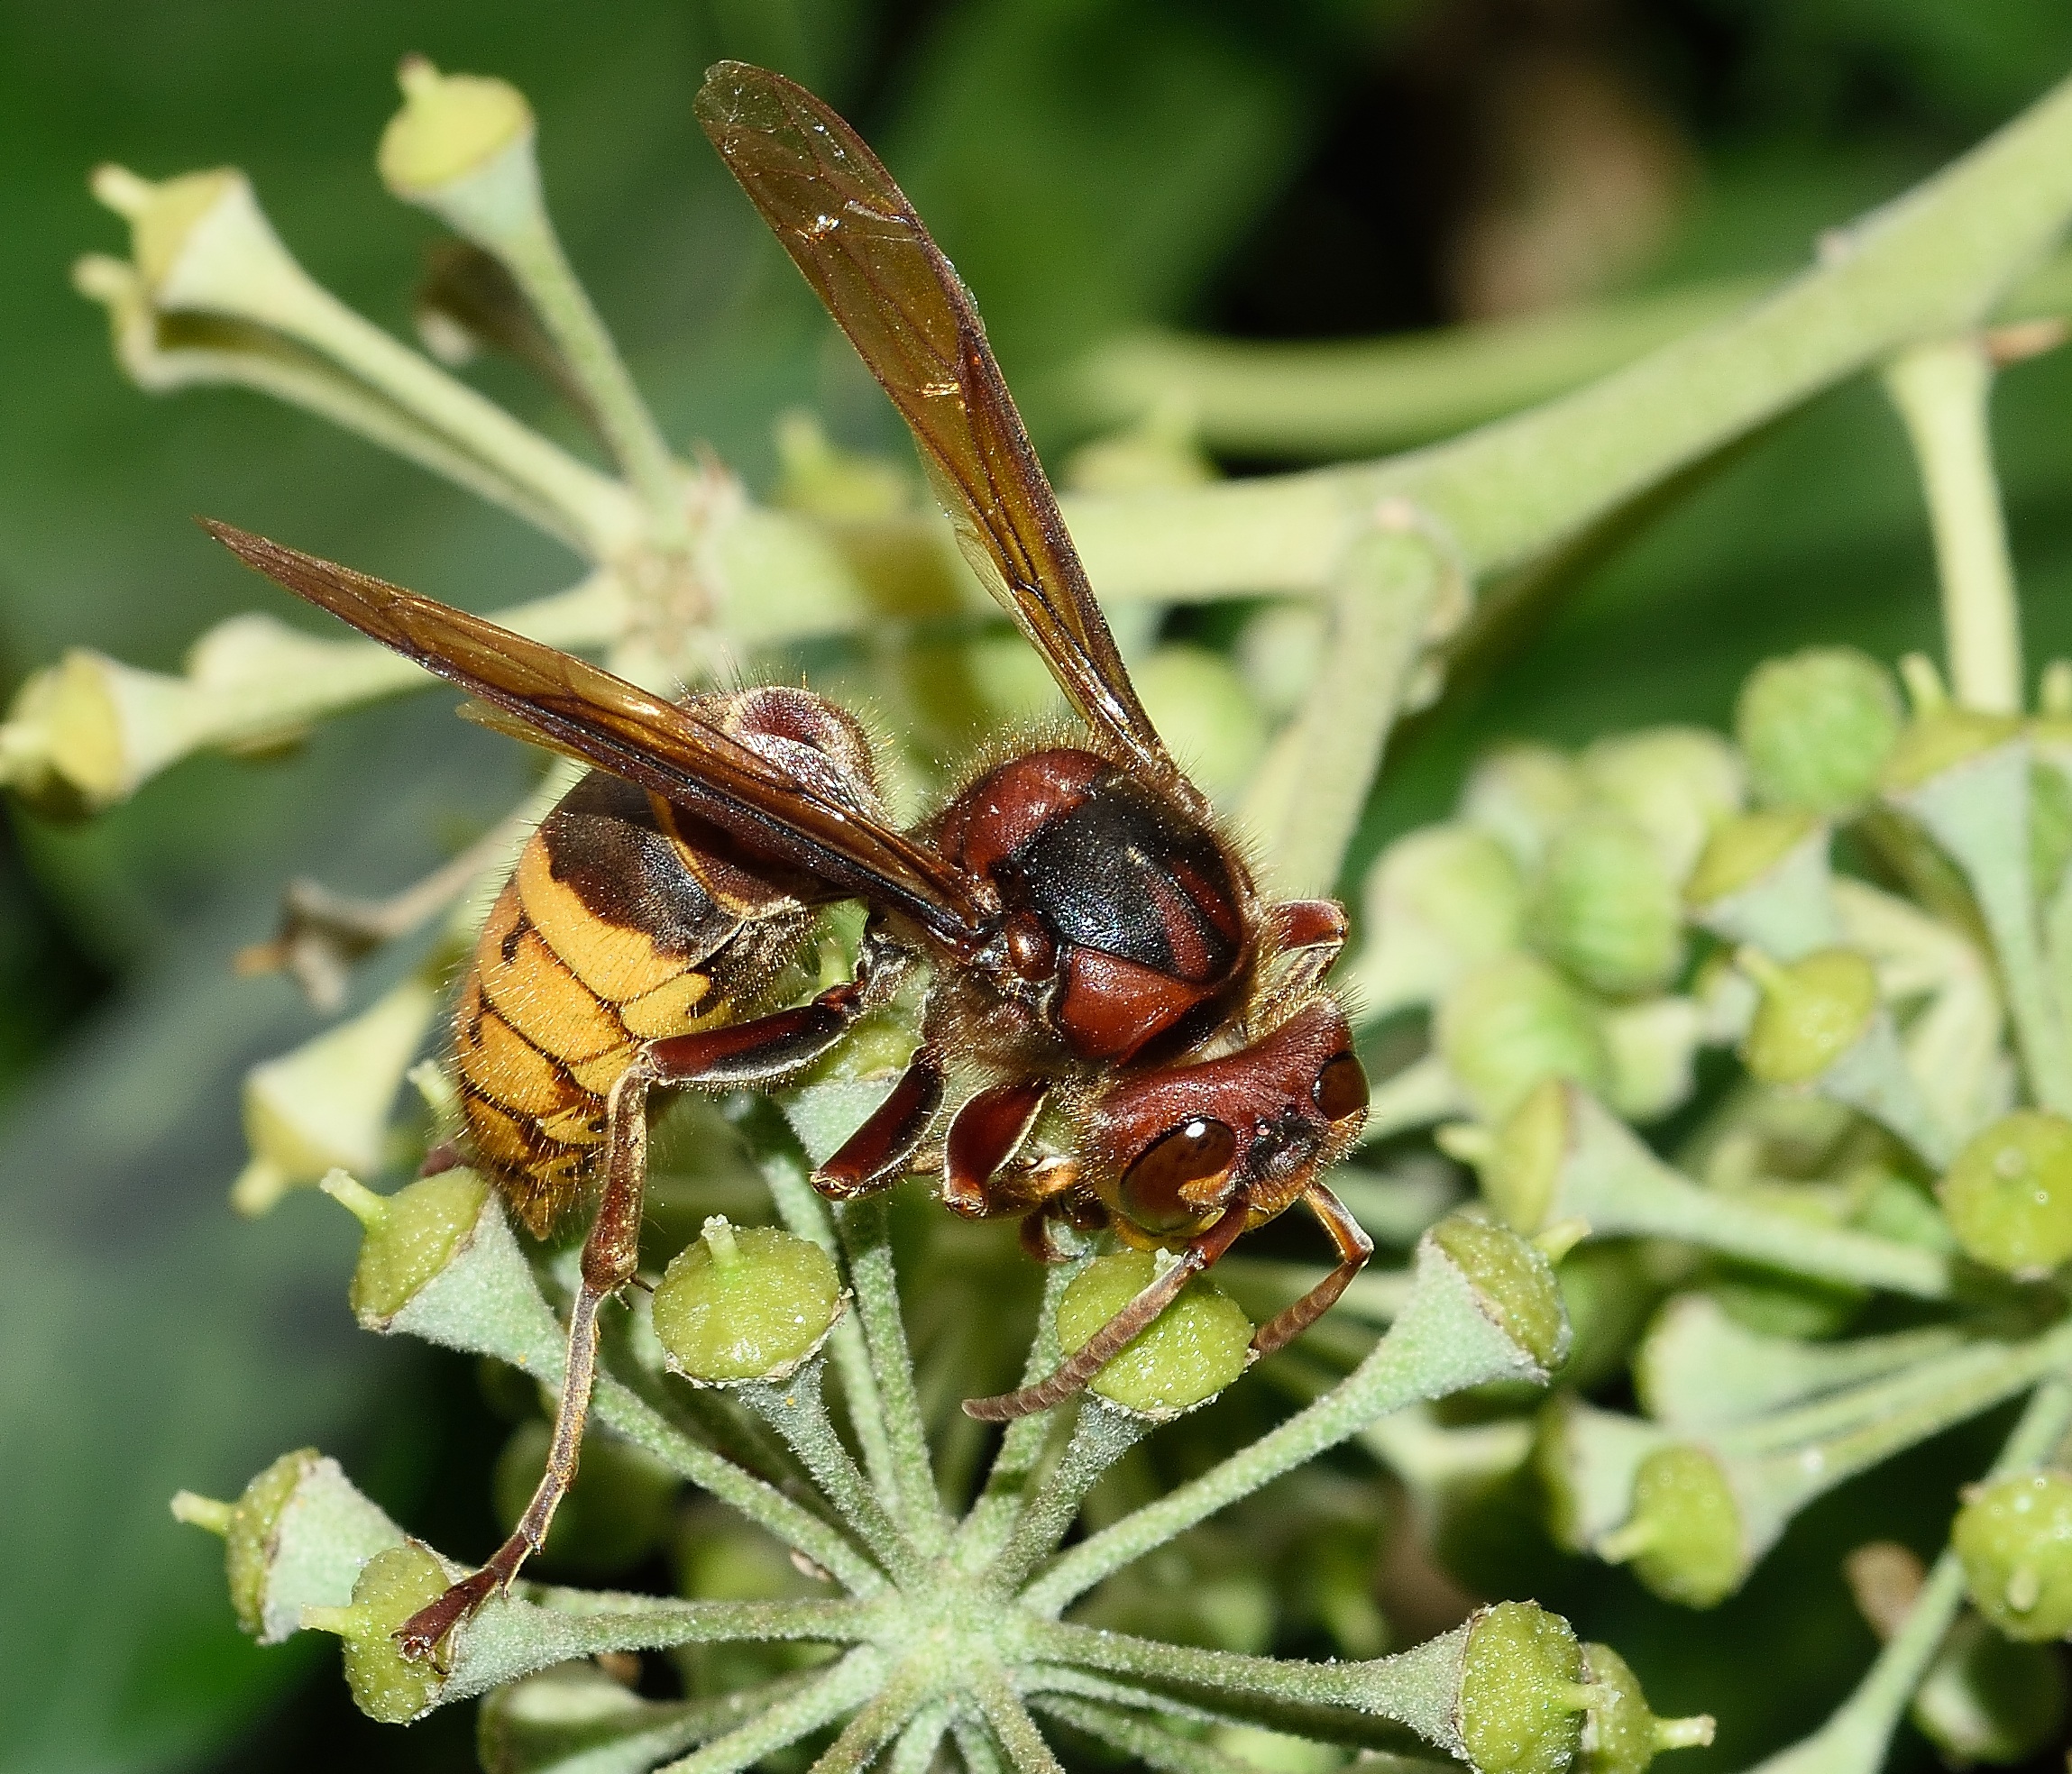
flower, insect, macro, fauna, invertebrate, close up, hornet, wasp, pest, bumblebee, nectar, hymenoptera, macro photography, arthropod, crabro, membrane winged insect